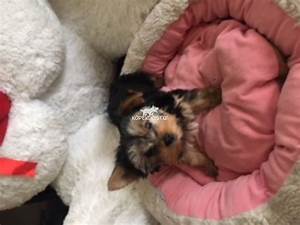
Label: cane